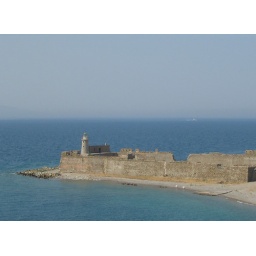
Antirio, lighthouse in the ruins of castle